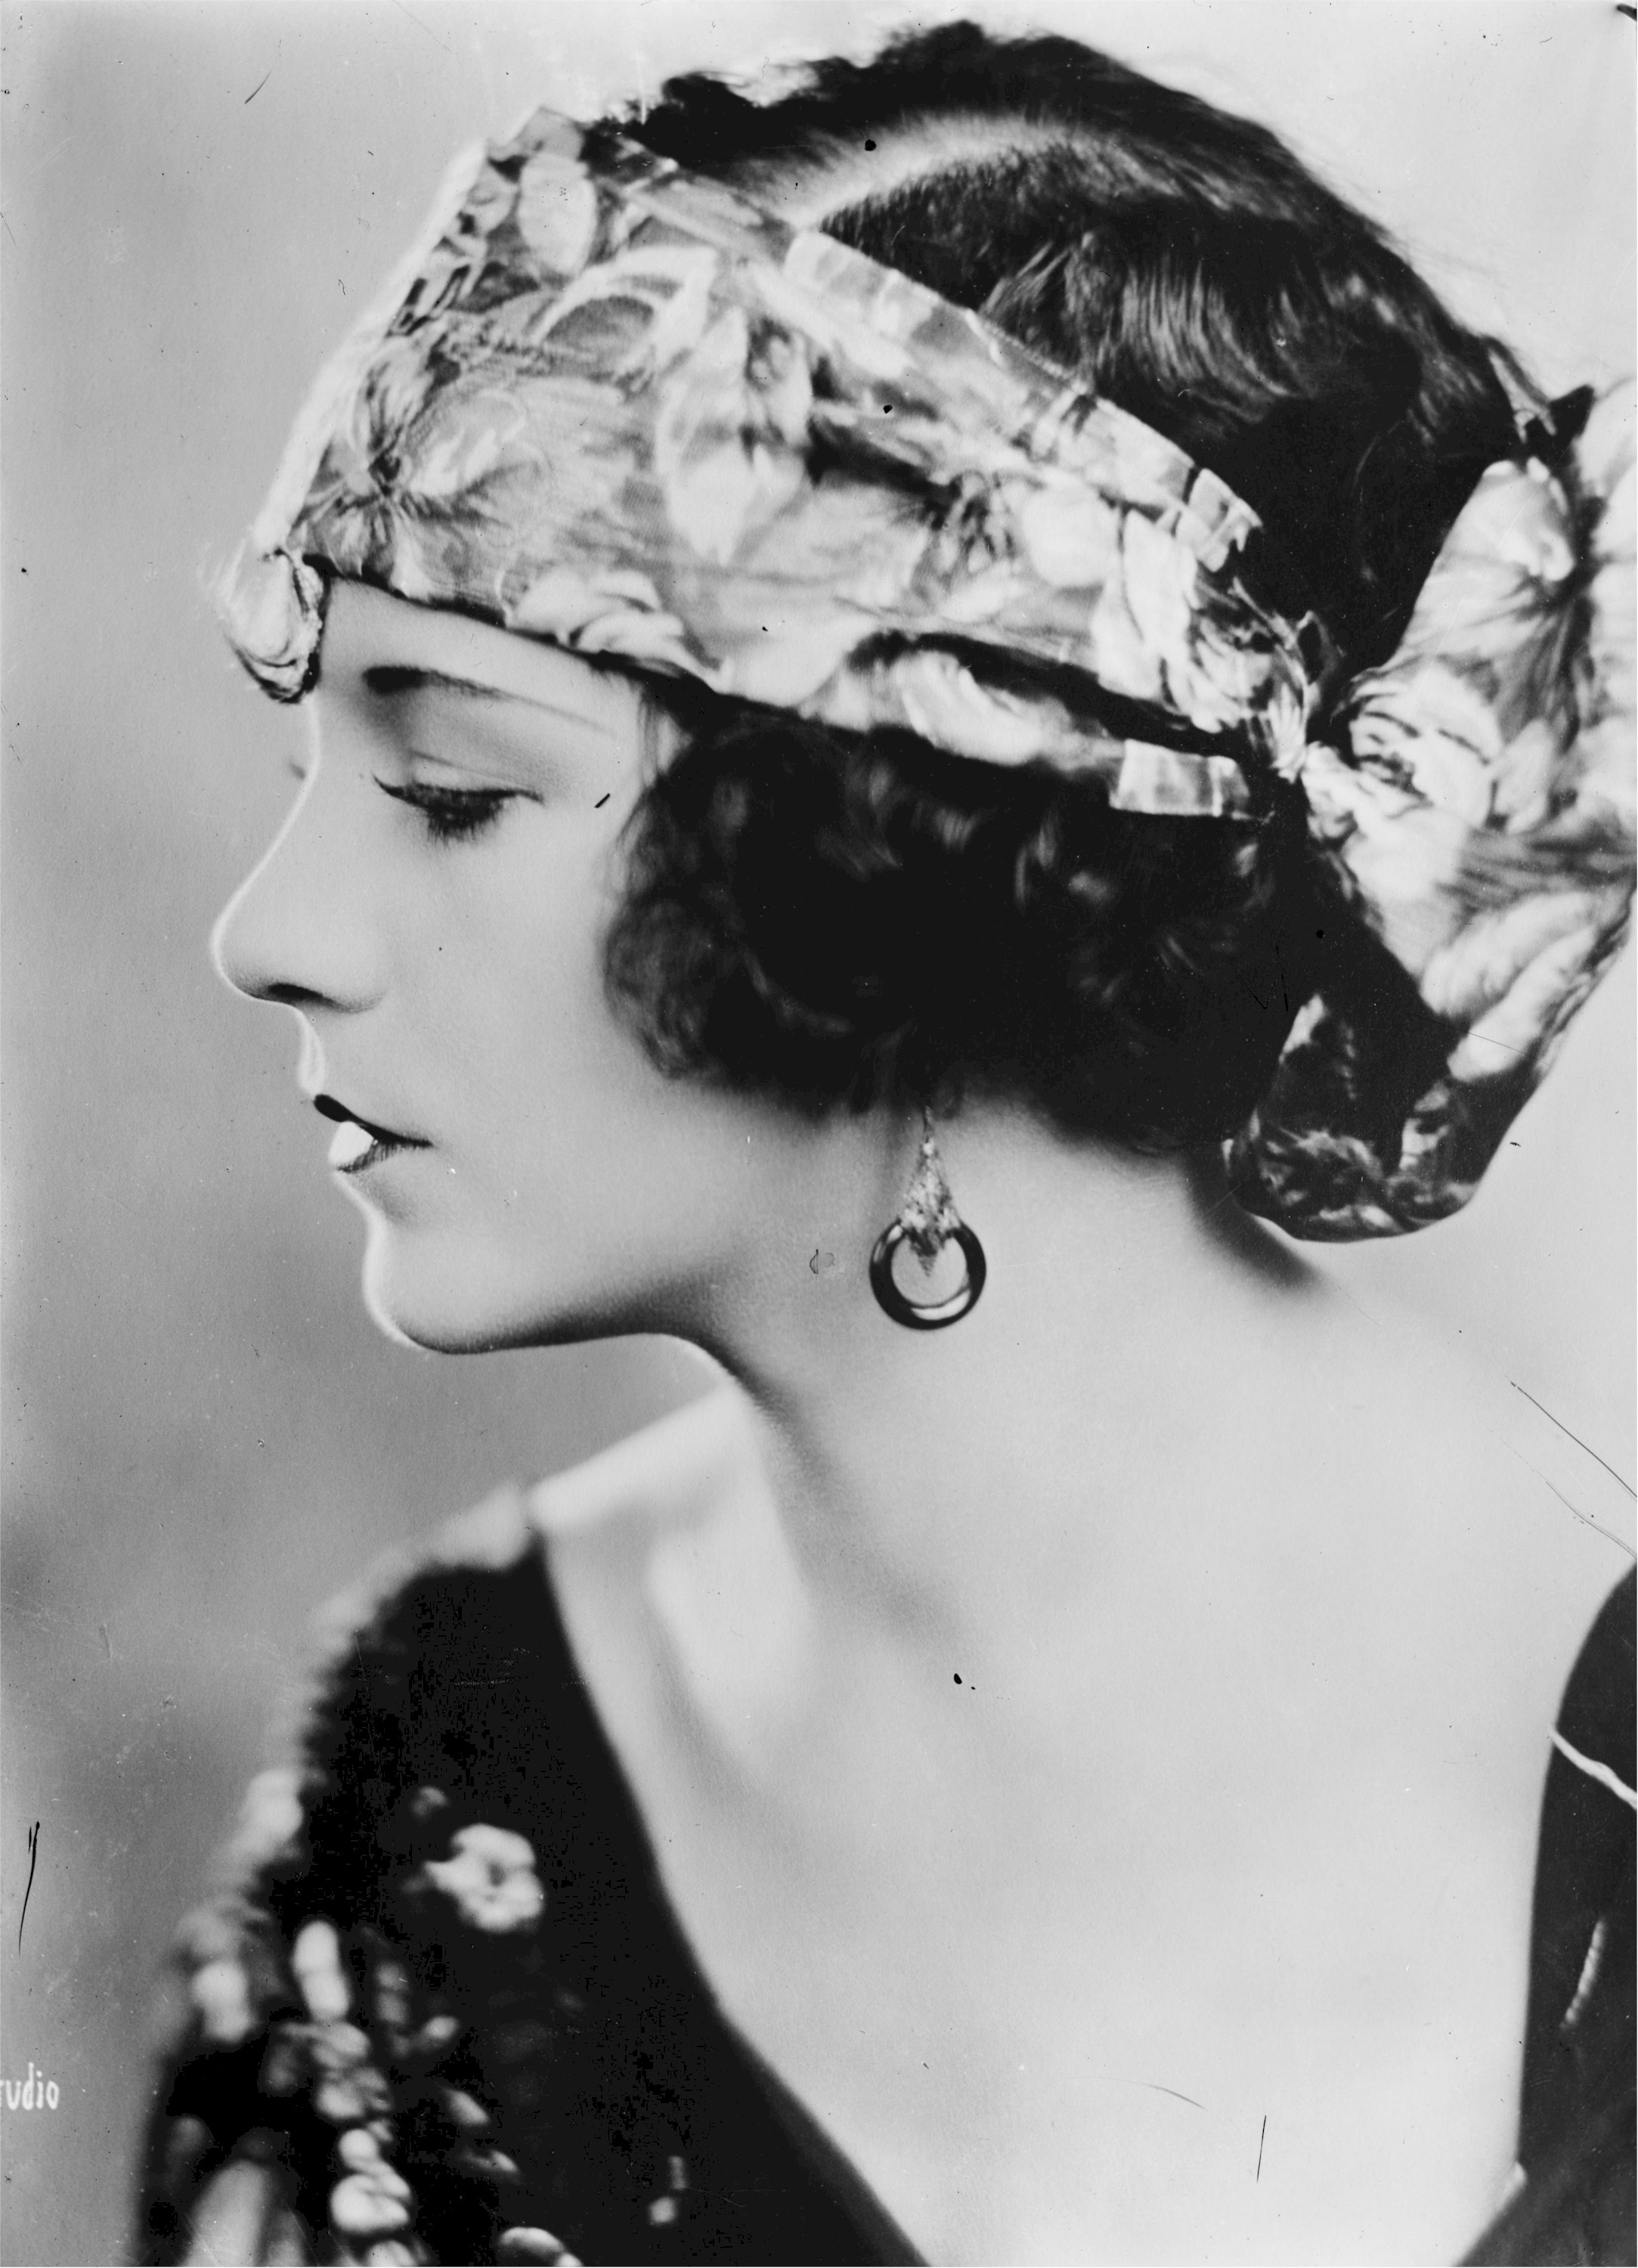
black and white, woman, hair, white, film, hollywood, portrait, model, fashion, performer, clothing, black, monochrome, hairstyle, stage, american, sketch, drawing, head, beauty, silent, movies, actress, vaudeville, photo shoot, monochrome photography, fashion accessory, viola dana